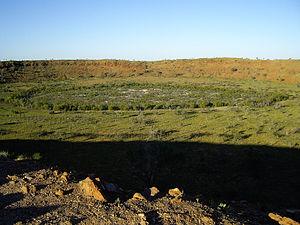
Wolf Creek ou Terreur à Wolf Creek est un film thriller-horreur australien inspiré de faits réels et réalisé par Greg McLean, sorti en 2005.
Le cratère de Wolfe Creek ou cratère de la rivière Wolfe est un cratère météoritique se situant au cœur du parc national du cratère de Wolfe Creek dans l'État d’Australie-Occidentale. Il est situé à 105 km au sud de la ville de Halls Creek.
Hall's Creek est une ville située dans la région de Kimberley dans le nord de l'Australie-Occidentale à 366 kilomètres au sud de Kununurra sur la Great Northern Highway la route qui relie Perth au nord de l'État et plus loin à Darwin.